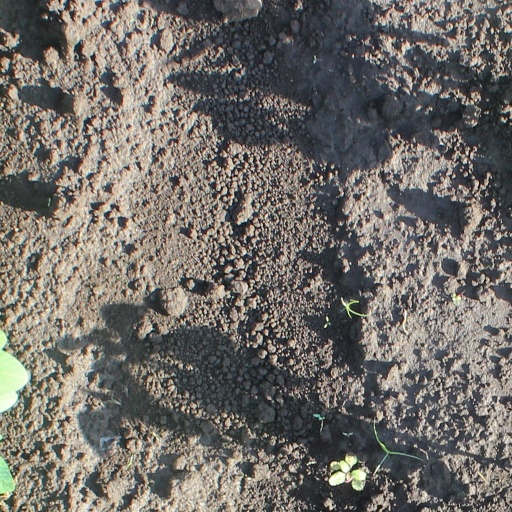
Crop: soybean